Juana Acosta

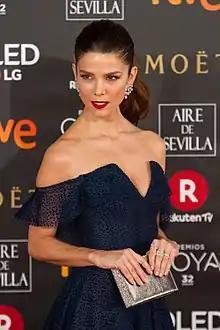
Acosta in 2018

Juana Acosta Restrepo (born 28 November 1976) is a Colombian and Spanish actress. She has appeared in more than 40 films.